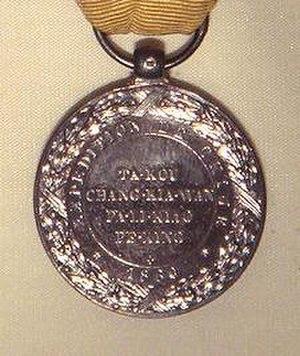
La médaille commémorative de l'expédition de Chine est une décoration militaire française du Second Empire.